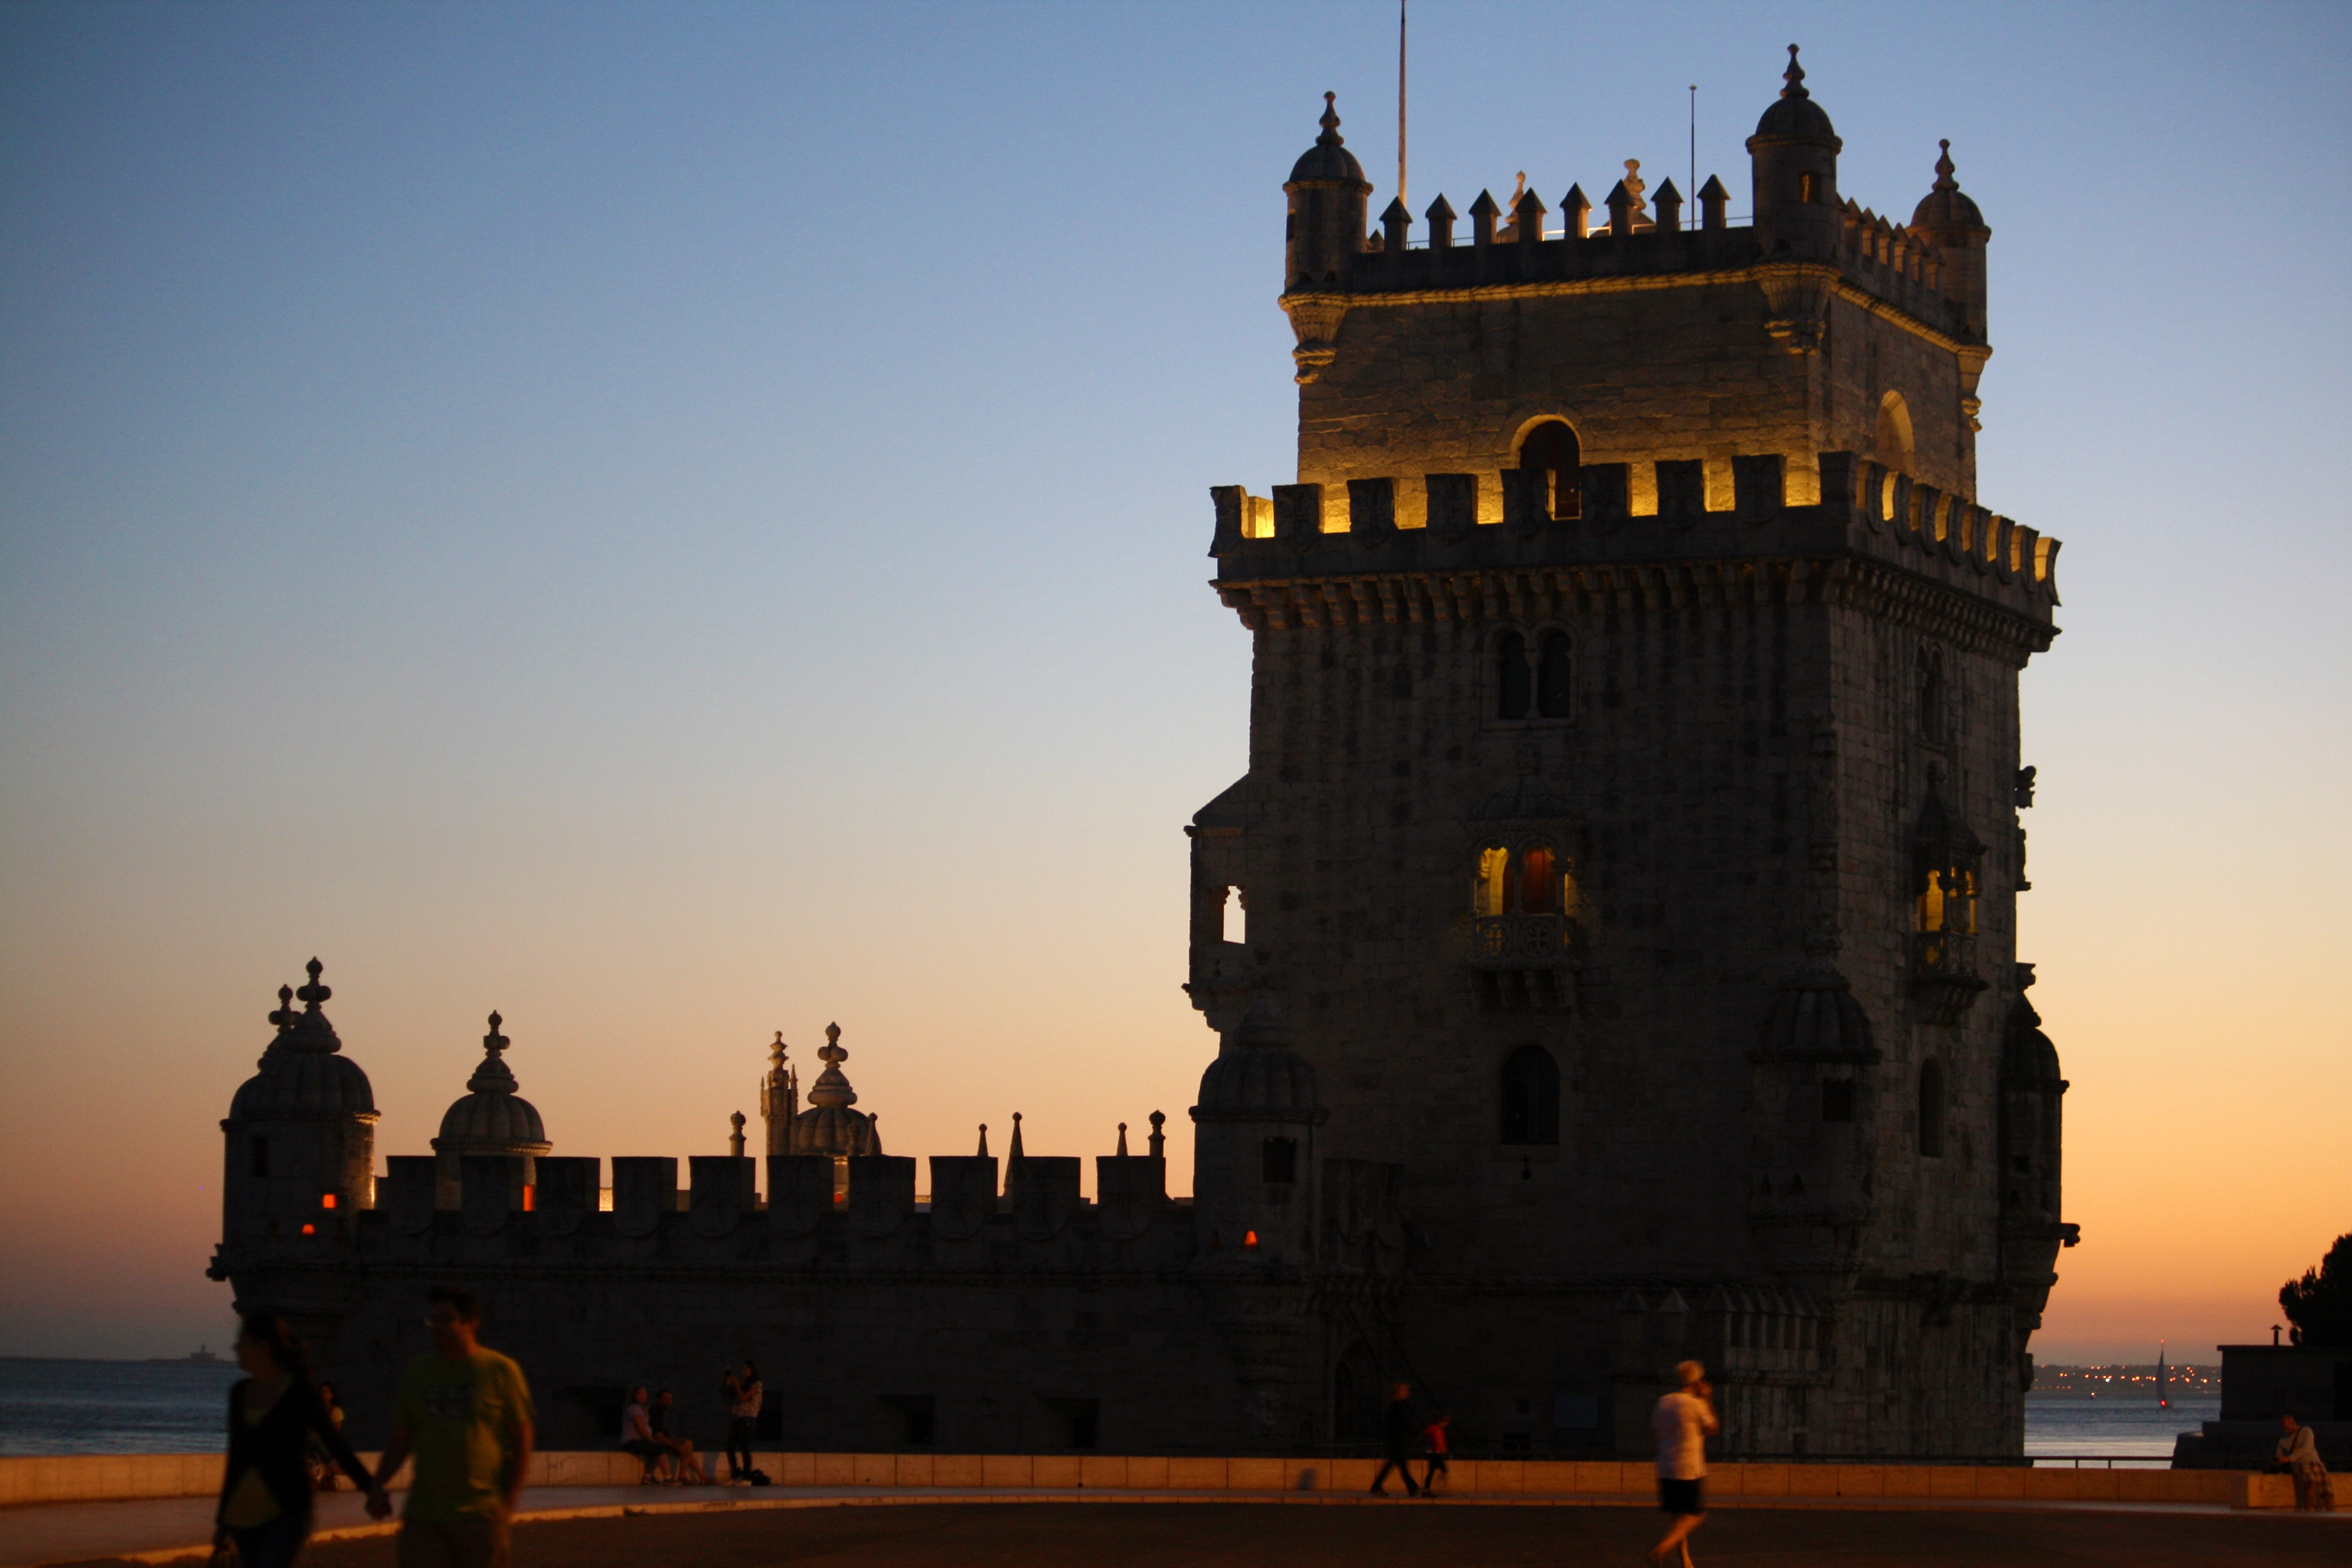
sunset, dusk, evening, tower, castle, landmark, temple, portugal, lisbon, ancient history, bel m tower